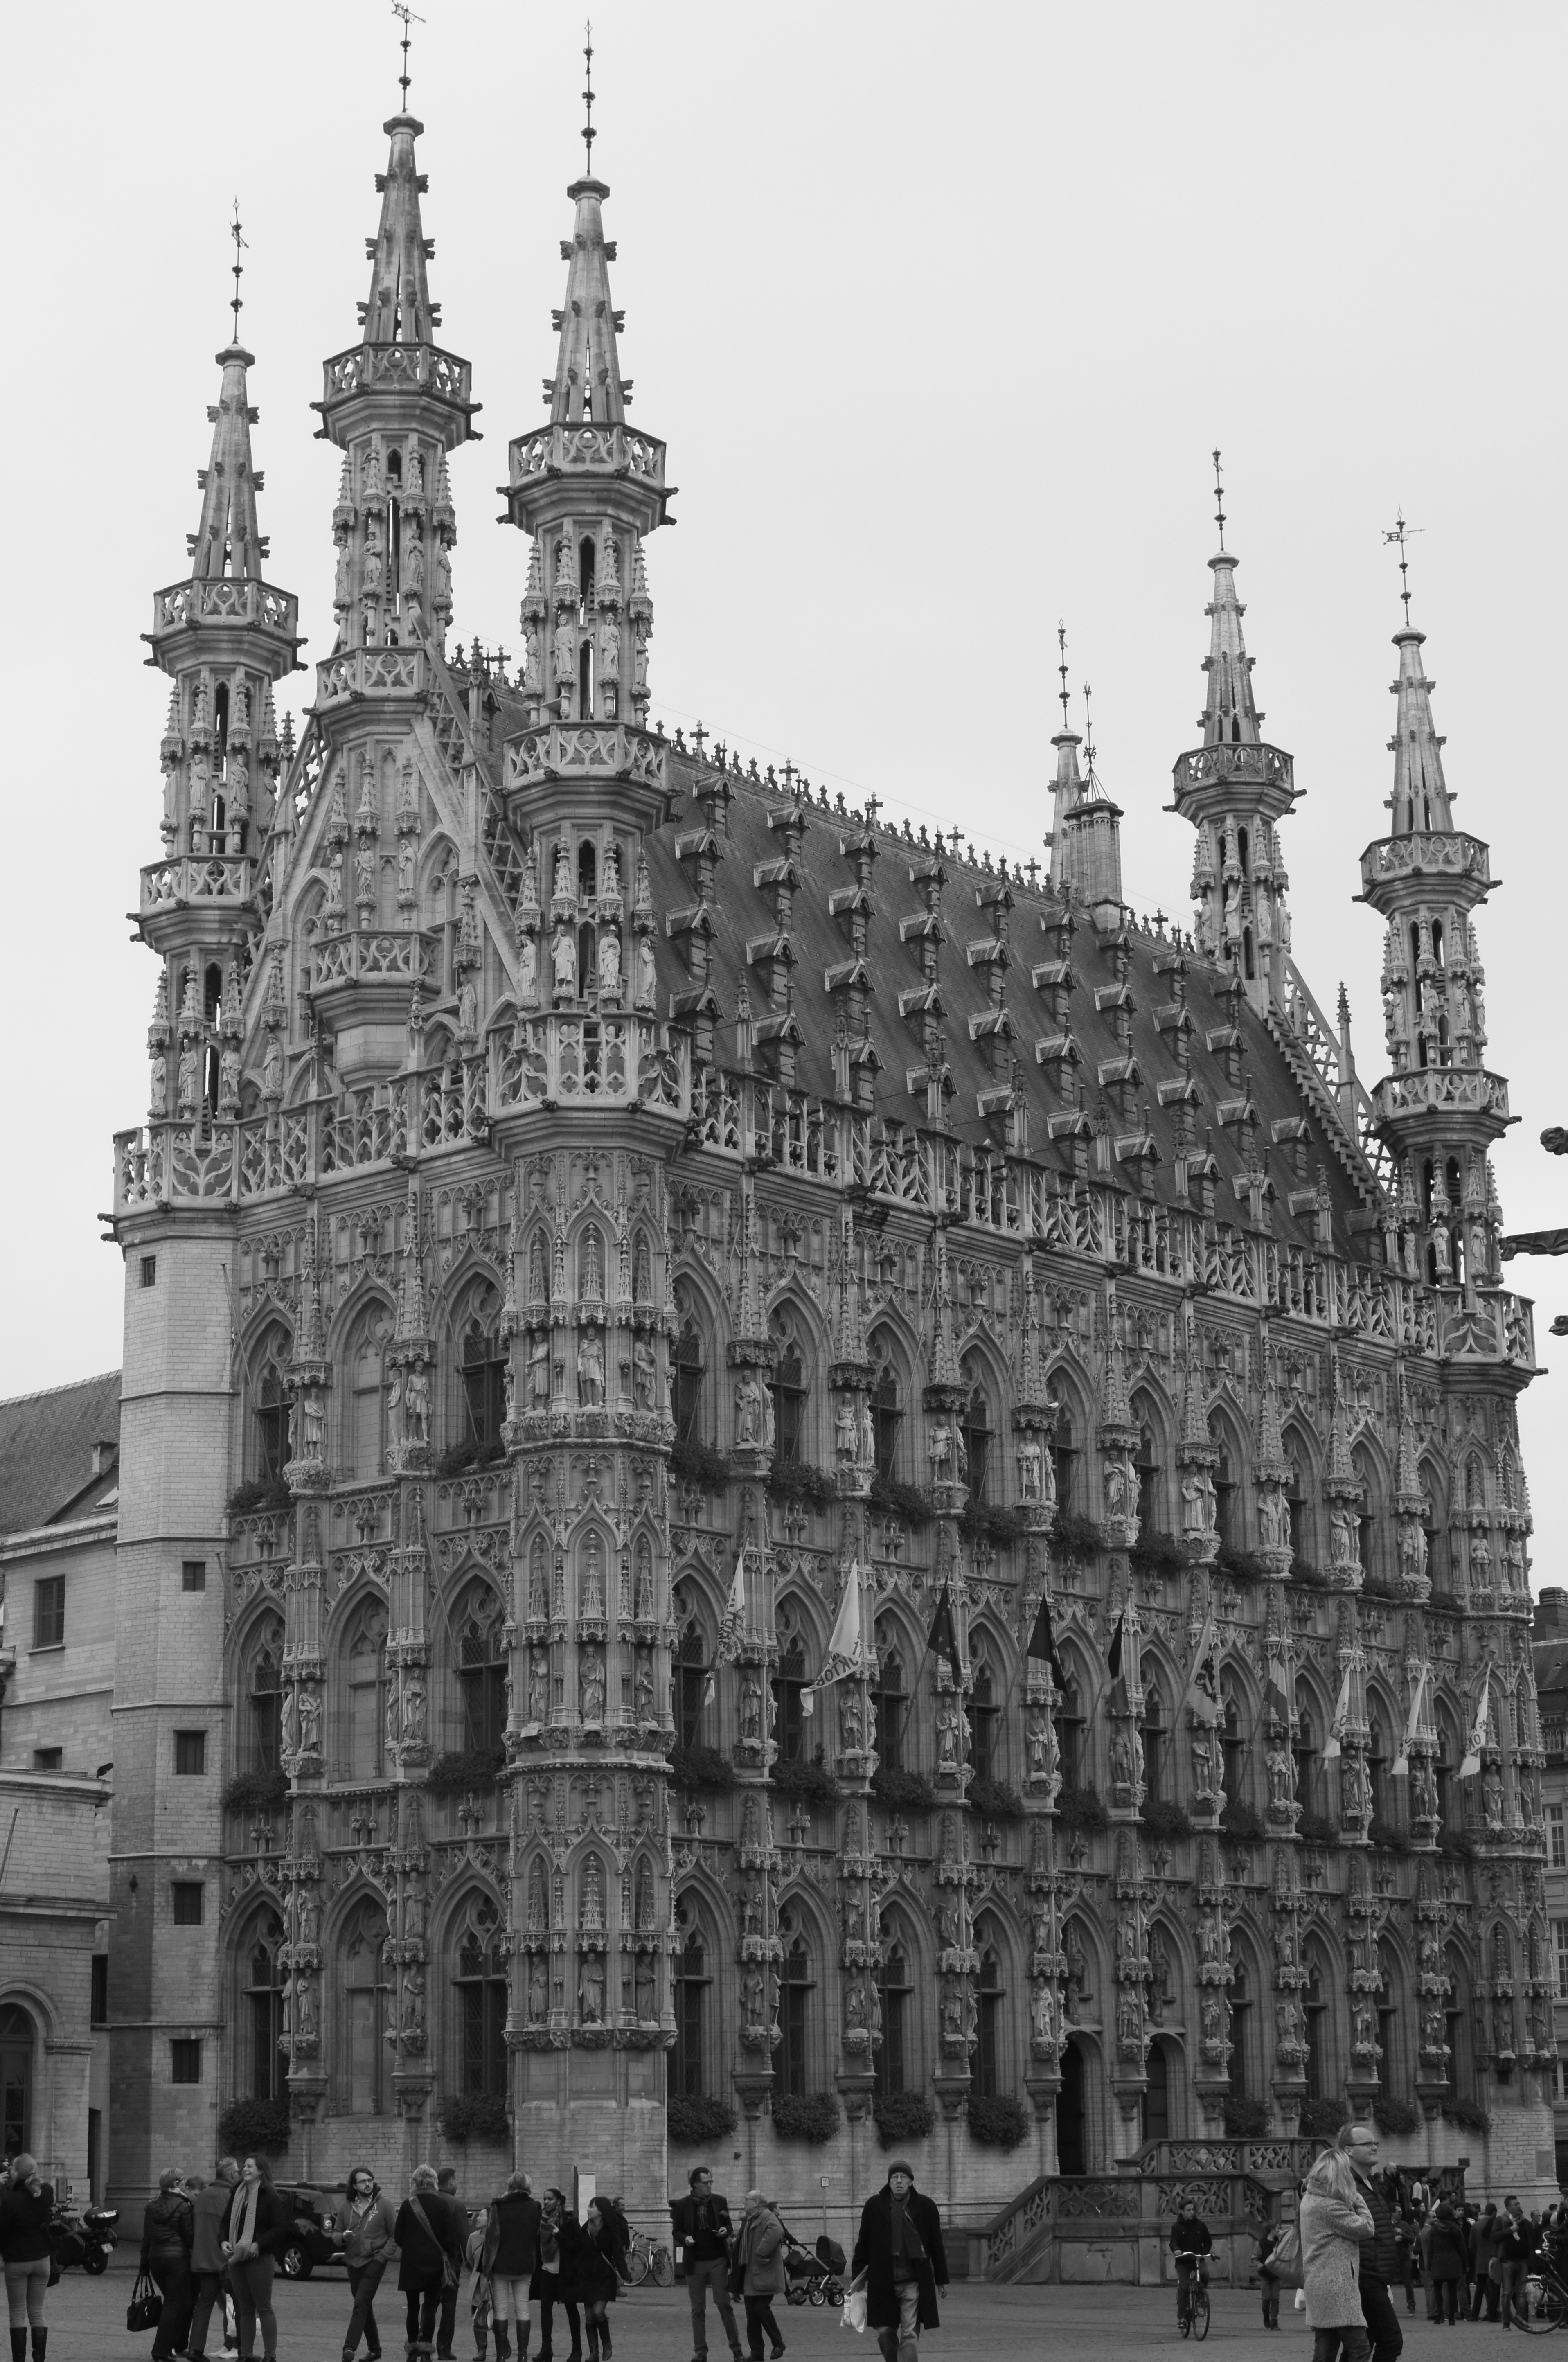
black and white, architecture, building, palace, cityscape, tower, landmark, facade, monochrome, gothic, place of worship, spire, metropolis, town hall, leuven, gothic architecture, historic site, monochrome photography